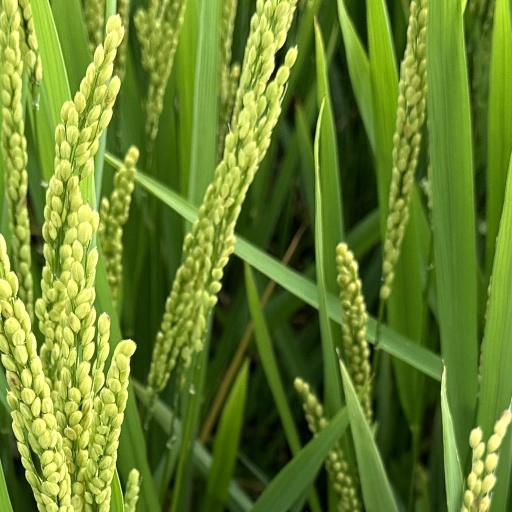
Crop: rice